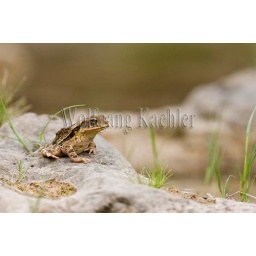
Usa, texas, hill country near hunt, gulf coast toad